Hank Greenberg

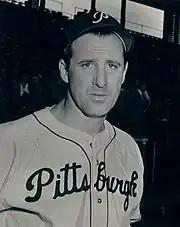
Greenberg with the Pirates in 1947

In 1947, Greenberg and the Tigers had a lengthy salary dispute. When Greenberg decided to retire rather than play for less, Detroit sold his contract to the Pittsburgh Pirates. To persuade him not to retire, Pittsburgh made Greenberg the first baseball player to make $100,000 in a season as pure salary. Team co-owner Bing Crosby recorded a song, "Goodbye, Mr. Ball, Goodbye" with Groucho Marx and Greenberg to celebrate Greenberg's arrival. The Pirates also reduced the size of Forbes Field's cavernous left field, renaming the section "Greenberg Gardens" to accommodate Greenberg's pull-hitting style.